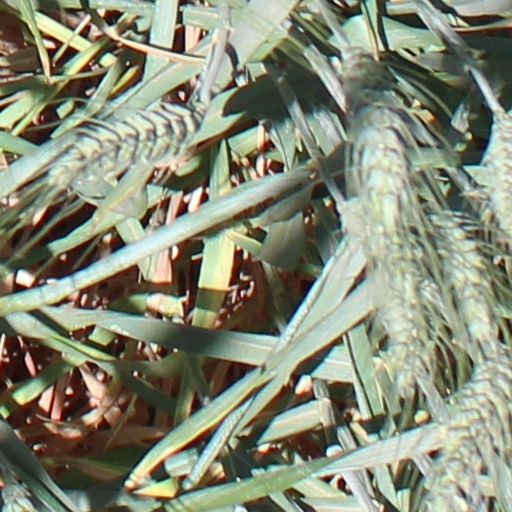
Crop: wheat